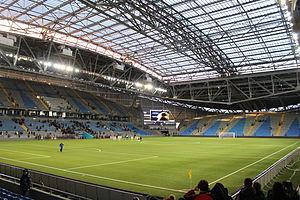
L'Astana Arena est un stade de football situé à Noursoultan, Kazakhstan.